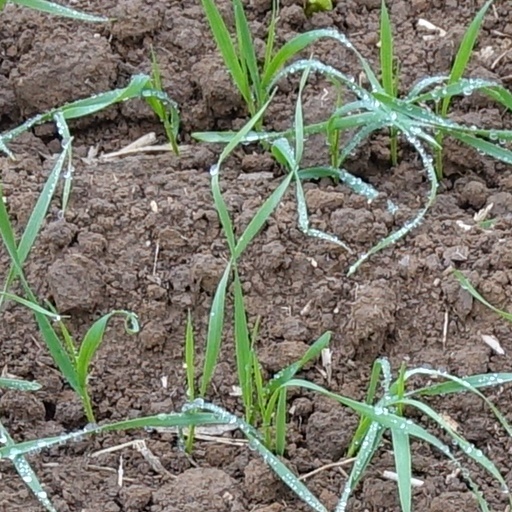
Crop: wheat